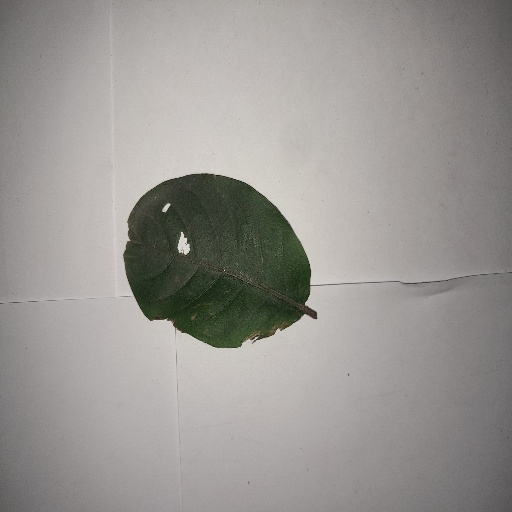
Species: HariTaki
Leaf condition: Shot Hole